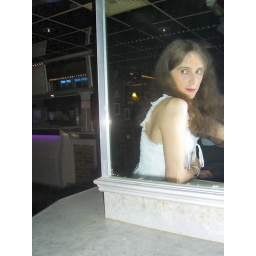
some cute bird i see in the mirror